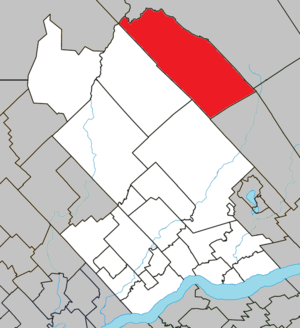
Location du territoire non-organisé du Lac-Blanc, dans la Municipalité régionale de comté de Portneuf, au Québec, Canada. Español: Alquiler de territorio no organizado de Lac Blanc, en el municipio regional del condado de Portneuf, Quebec, Canadá.